Roller burnishing

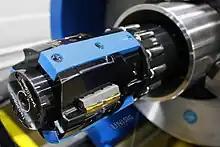
A Skive-Burnishing tool is used to achieve mirror surface finish in hydraulic cylinders.

Roller burnishing is a surface finishing technique where hardened rollers cold work surface imperfections to reduce surface roughness. Roller burnishing differs from abrasive surface finishing techniques in that material is displaced rather than removed. The tooling typically consists of a hardened sphere or cylindrical roller. The tooling is pressed into the surface of the part while it is rotated (in some applications, the tools are rotated instead of the part). The burnishing tool rolls against the surface of the part at a constant speed, producing a very consistent finish across the part. A surface finish of less than Ra 0.1 μm is achievable with roller burnishing. A side effect is that the outer surface of the part is work hardened.